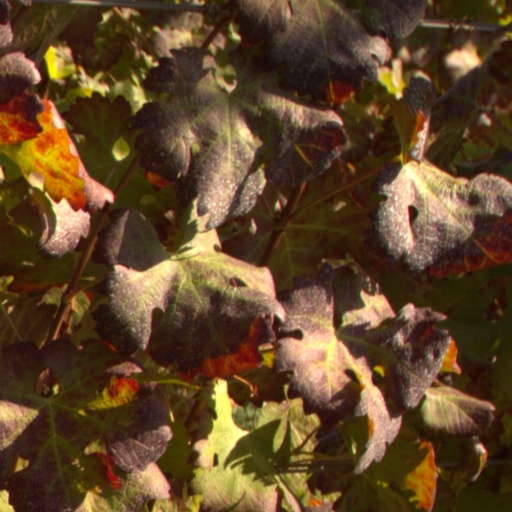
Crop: grape